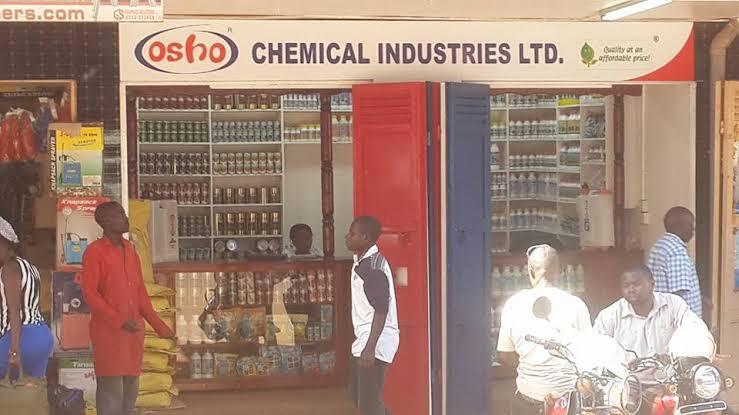
Eneo la nje ya chumba mfano wa duka lenye maneno yaliyochapishwa yasomekayo "Osho kiwanda cha kemikali", ikiashiria ni duka linalouza pembejeo za mifugo na kilimo.